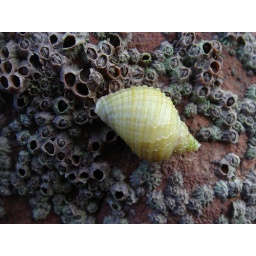
A small yellow shell seen on a rocky beach in Torbay.